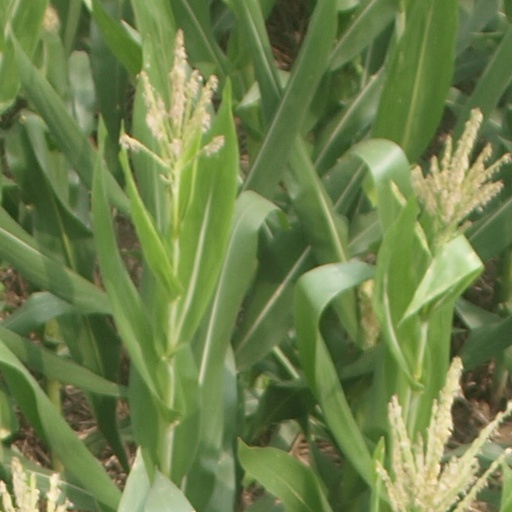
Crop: maize; corn